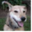
Label: dog